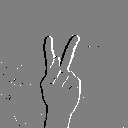
ASL letter: k